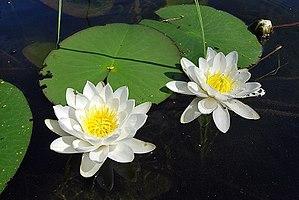
Cette liste de Tracheophyta de Bosnie-Herzégovine, ainsi que d’espèces introduites est un aperçu incomplet d’espèces de mousses, de fougères, de gymnospermes et d’angiospermes citées dans la littérature disponible en langues bosniaque, croate, serbe et serbo-croate. Cet aperçu n’inclue pas des espèces cultivées ni celles occasionnellement introduites.